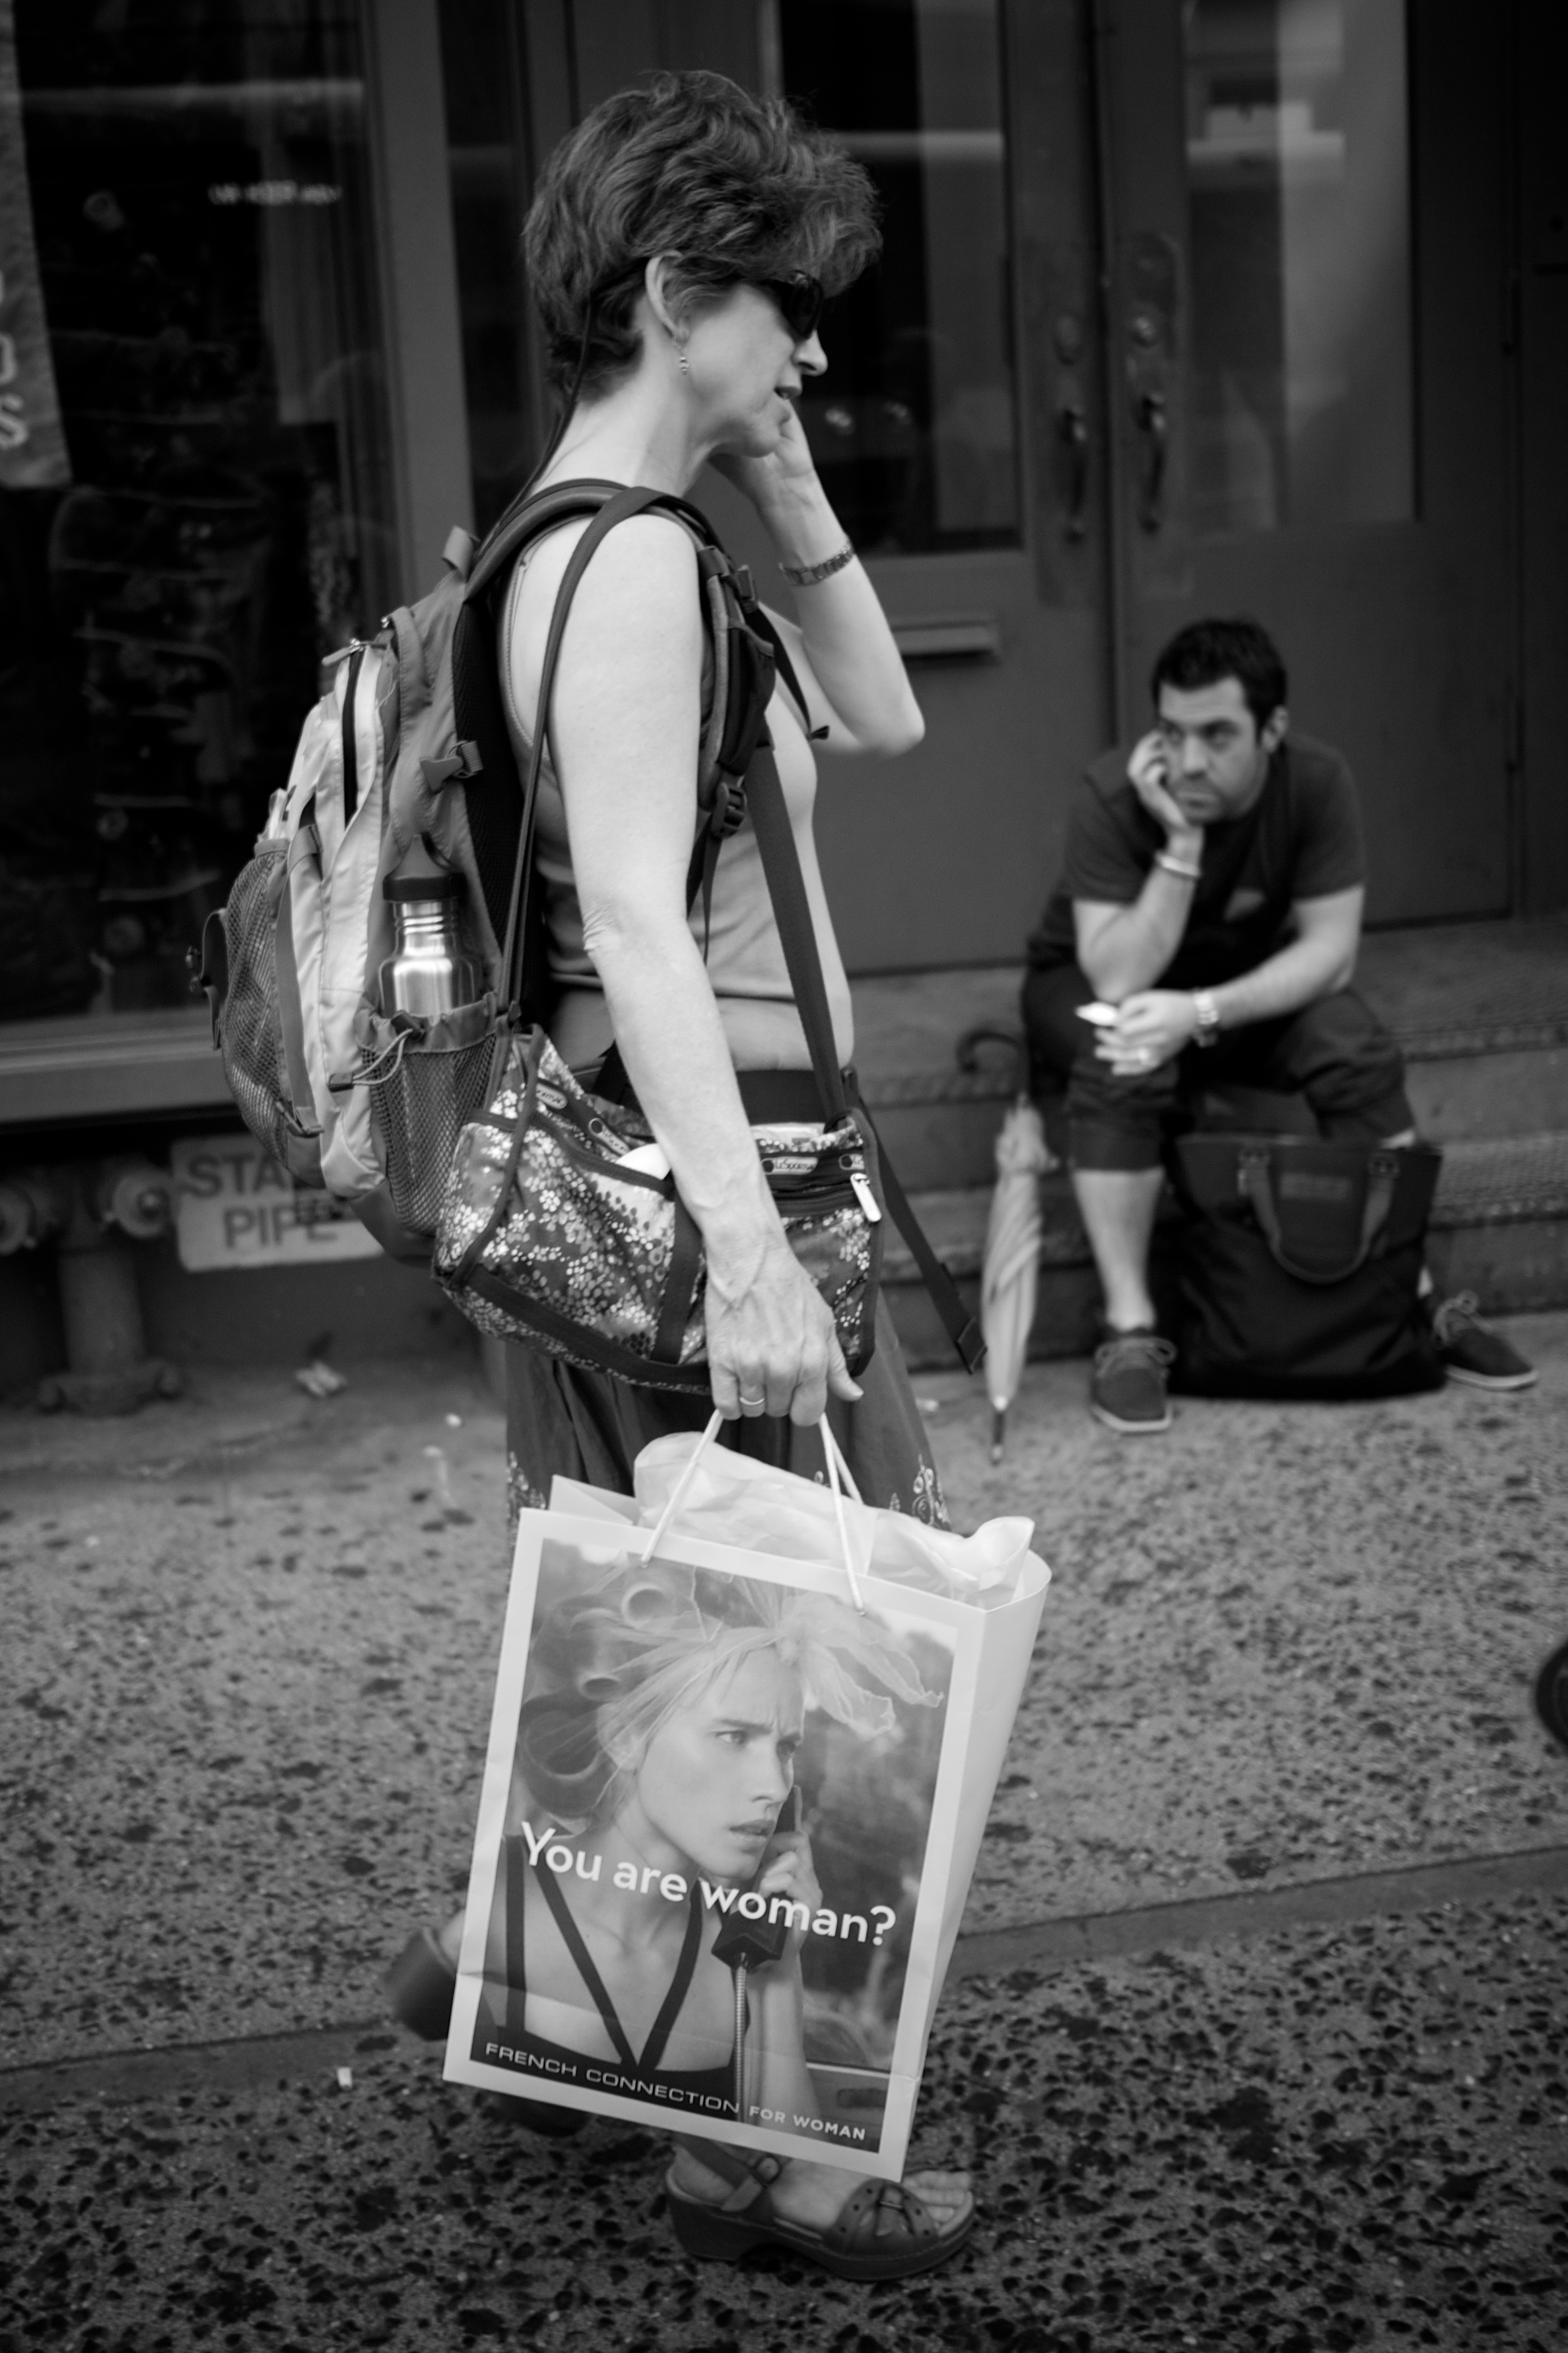
person, black and white, white, street, photography, ebook, model, sitting, training, fashion, black, monochrome, lady, performance art, streetphotography, flickr, thomas, video, olympus, photograph, omd, fuji, leica, monochrom, leuthard, hcb, thomasleuthard, streettogs, monochrome photography, human positions